Pennsylvania Station (1910–1963)

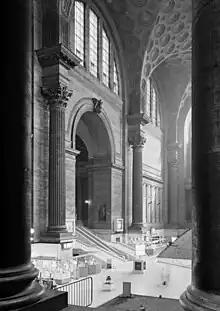

Many proposals for a cross-Hudson connection were advanced in the late 19th century, but financial panics in the 1870s and 1890s scared off potential investors. In any event, none of the proposals advanced during this time were considered feasible. The PRR considered building a rail bridge across the Hudson, but the state of New York insisted that a cross-Hudson bridge had to be a joint project with other New Jersey railroads, which were not interested. The alternative was to tunnel under the river, but steam locomotives could not use such a tunnel due to the accumulation of pollution in a closed space, and the New York State Legislature prohibited steam locomotives in Manhattan after July 1, 1908.